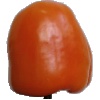
Label: Pepper Orange 1